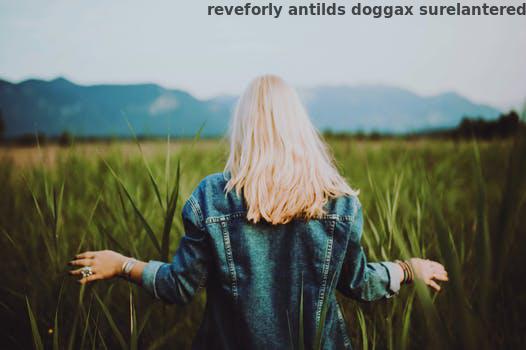
Label: Watermark